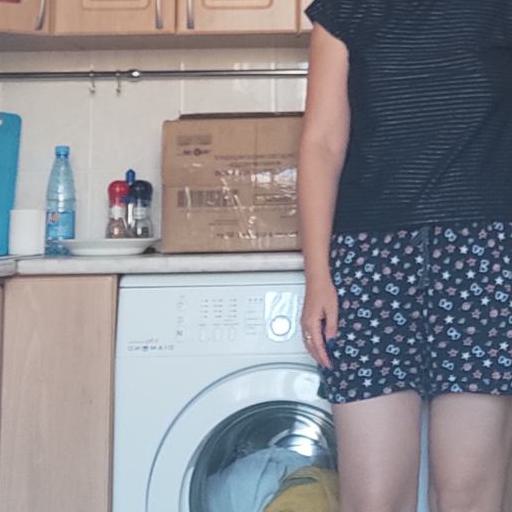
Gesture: no_gesture